Isaac Lampronti

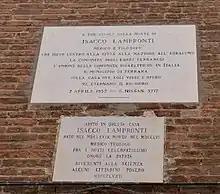
Stone tablet on the house of via Vignatagliata

In 1738 he was elected rabbi of the Spanish synagogue in place of his former teacher, Recanati; and after the death of Mordecai Zahalon he became president of the "yeshibah" (1749). He began immediately the printing of his great work (see below). He had then reached the age of seventy, and for the next eight years until his death, he taught continuously, although he had to be taken to the school by his pupils on account of an ailment of his feet.